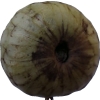
Label: cherimoya